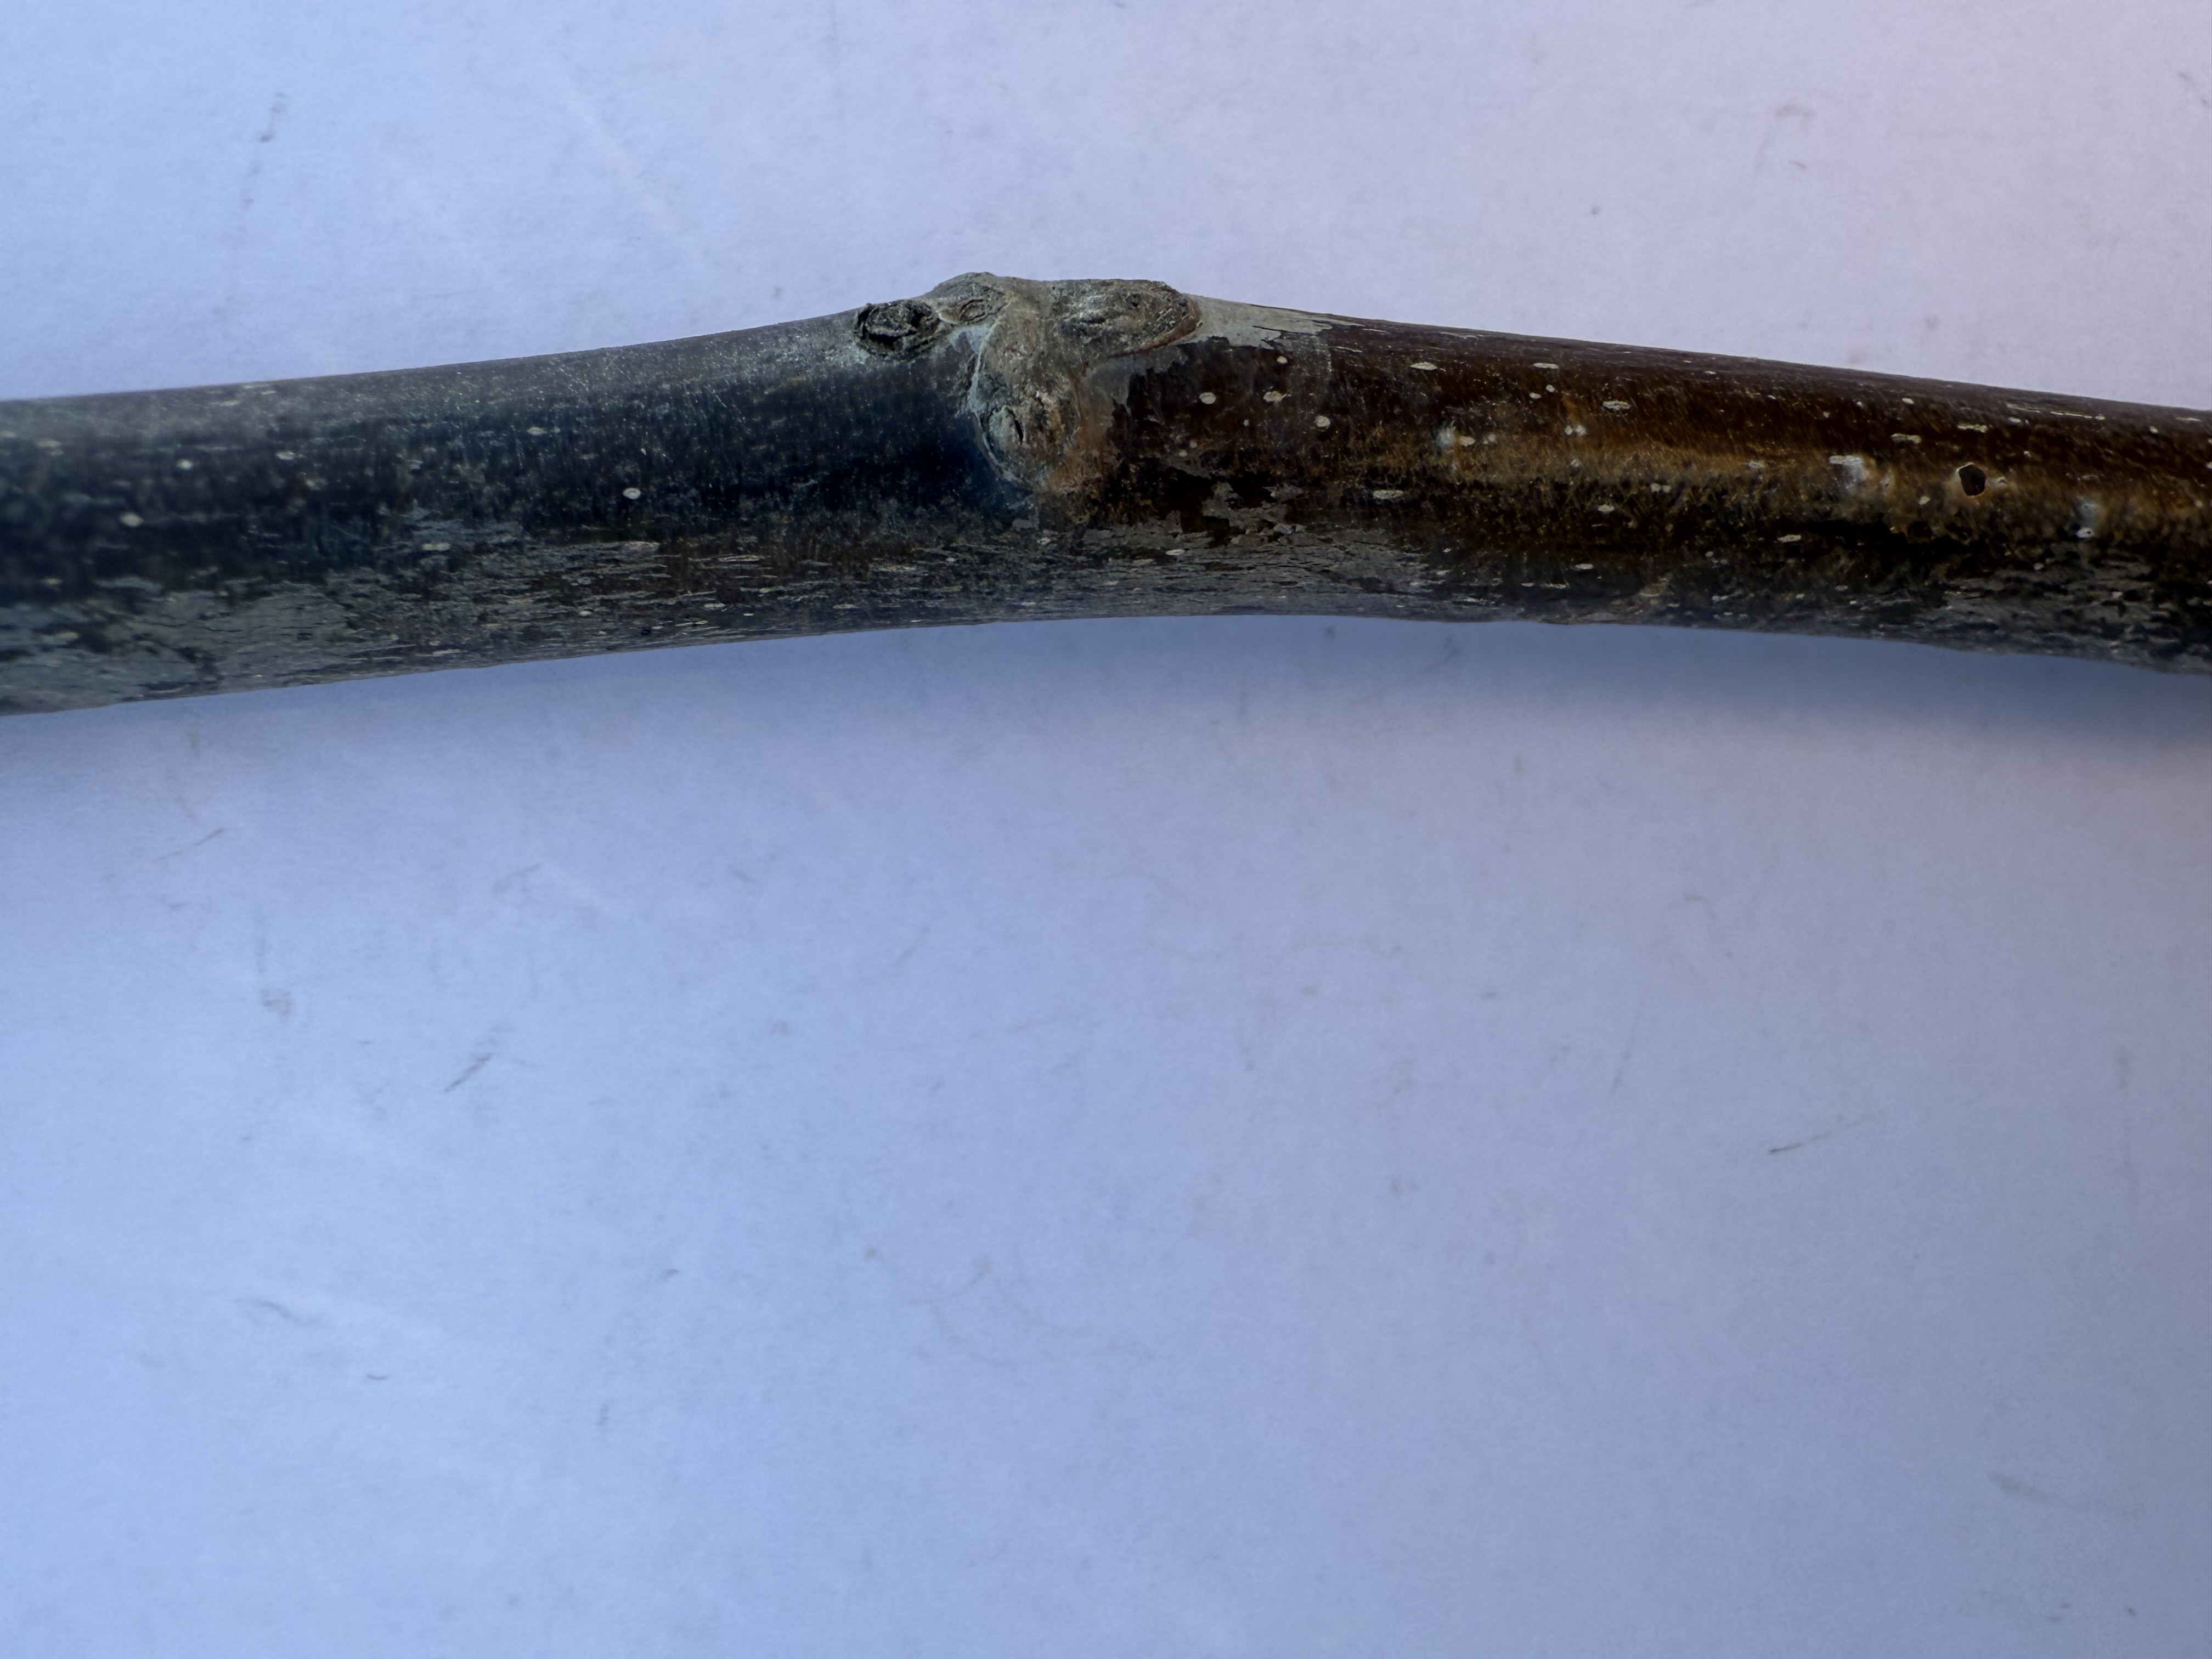
Variety: Bilecik Walnut